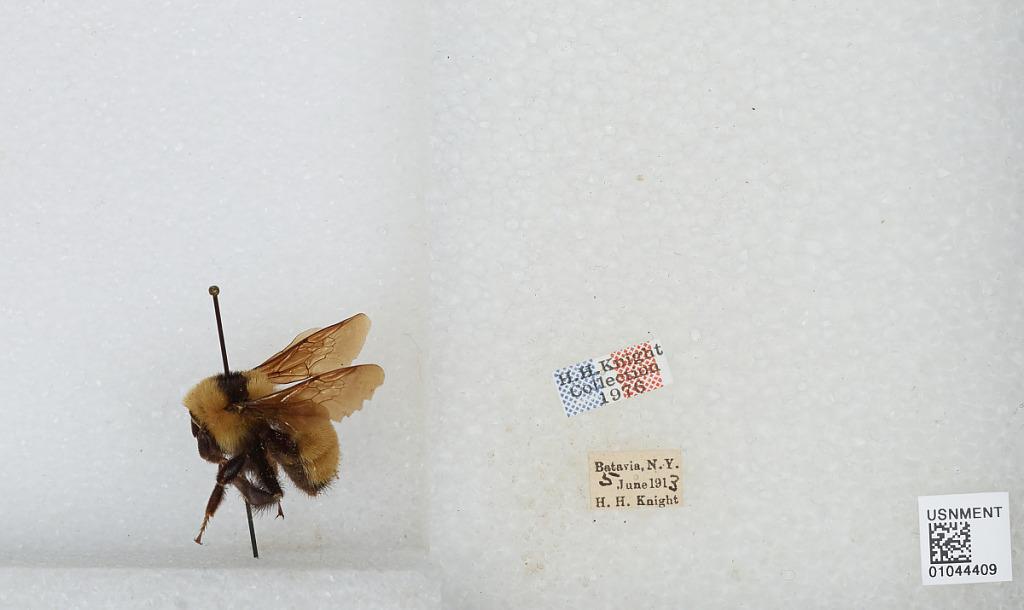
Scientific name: Bombus sp.
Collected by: H. Knight
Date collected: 1913-6-5
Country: United States
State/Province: New York
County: Genesee
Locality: Batavia
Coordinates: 42.9981, -78.1875